David Corrente

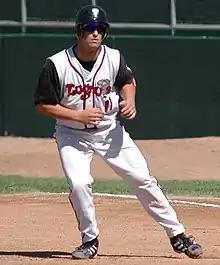
Corrente with the Lansing Lugnuts in 2005

David Ross Corrente (born October 13, 1983 in Wallaceburg, Ontario, Canada) is a former Minor League Baseball catcher. Corrente played in the minor leagues from 2001 to 2008 and played for Team Canada in the 2008 Summer Olympics.